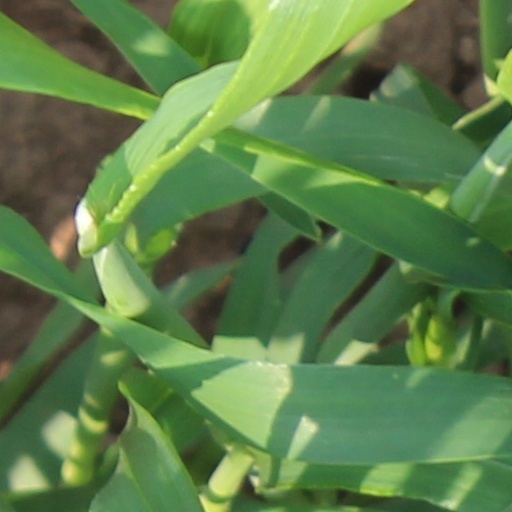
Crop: wheat